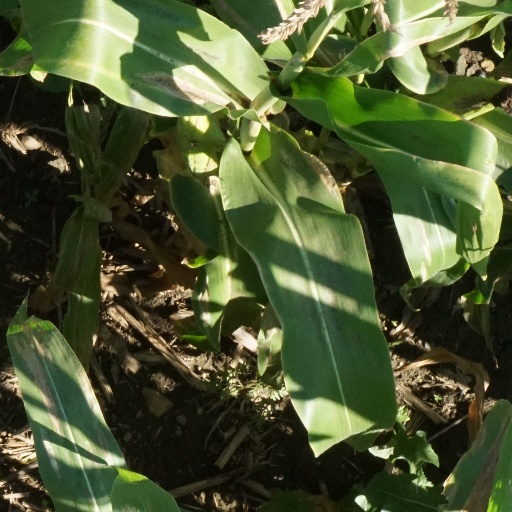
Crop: maize; corn